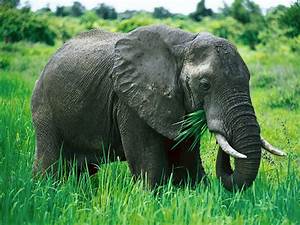
Label: elefante